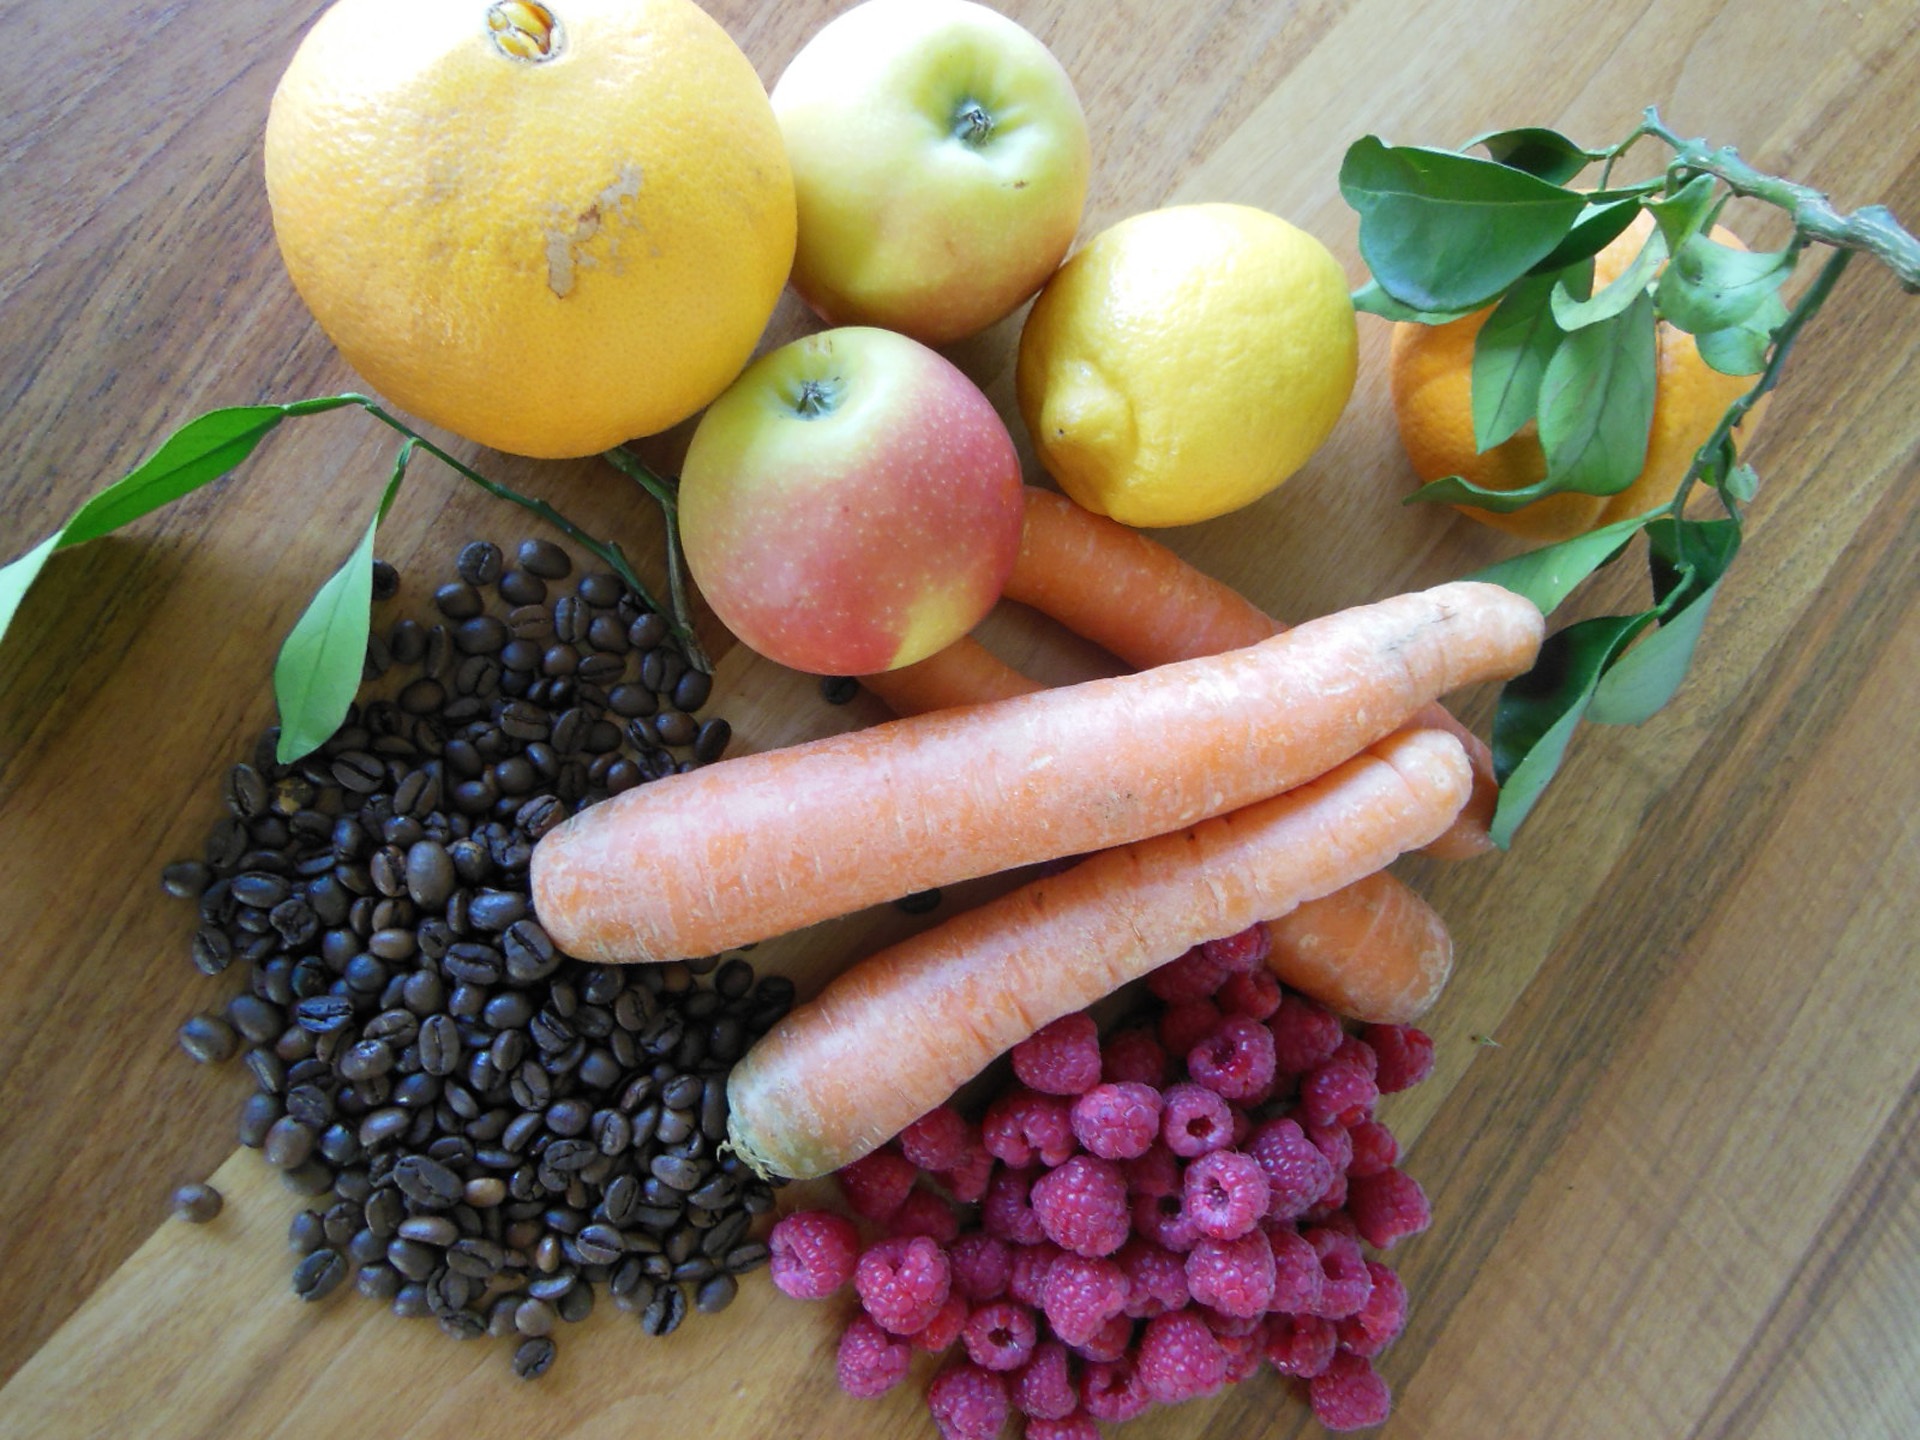
apple, coffee, plant, fruit, berry, food, produce, vegetables, fruits, carrots, flowering plant, land plant